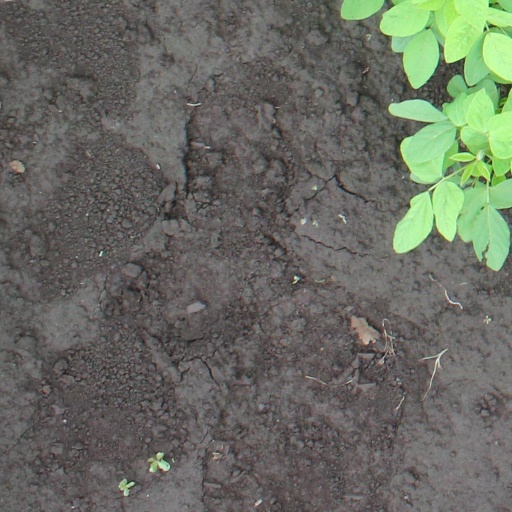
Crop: soybean